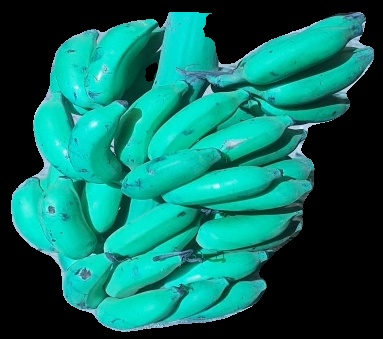
Variety: elakki-bale
Grade: grade3